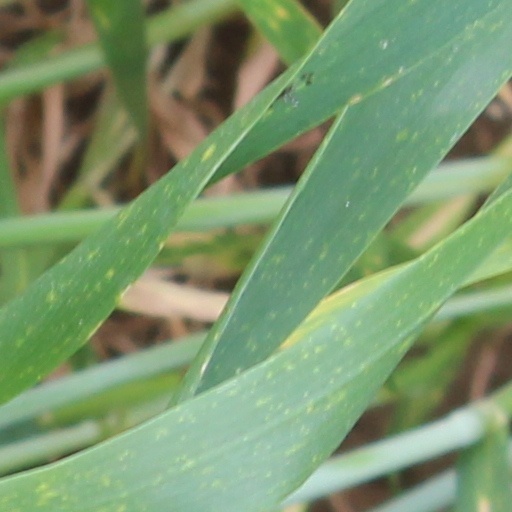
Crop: wheat